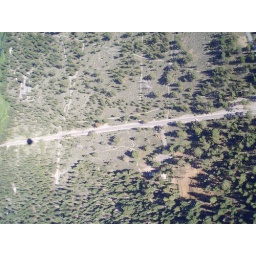
Looking down at the road that goes around the lake